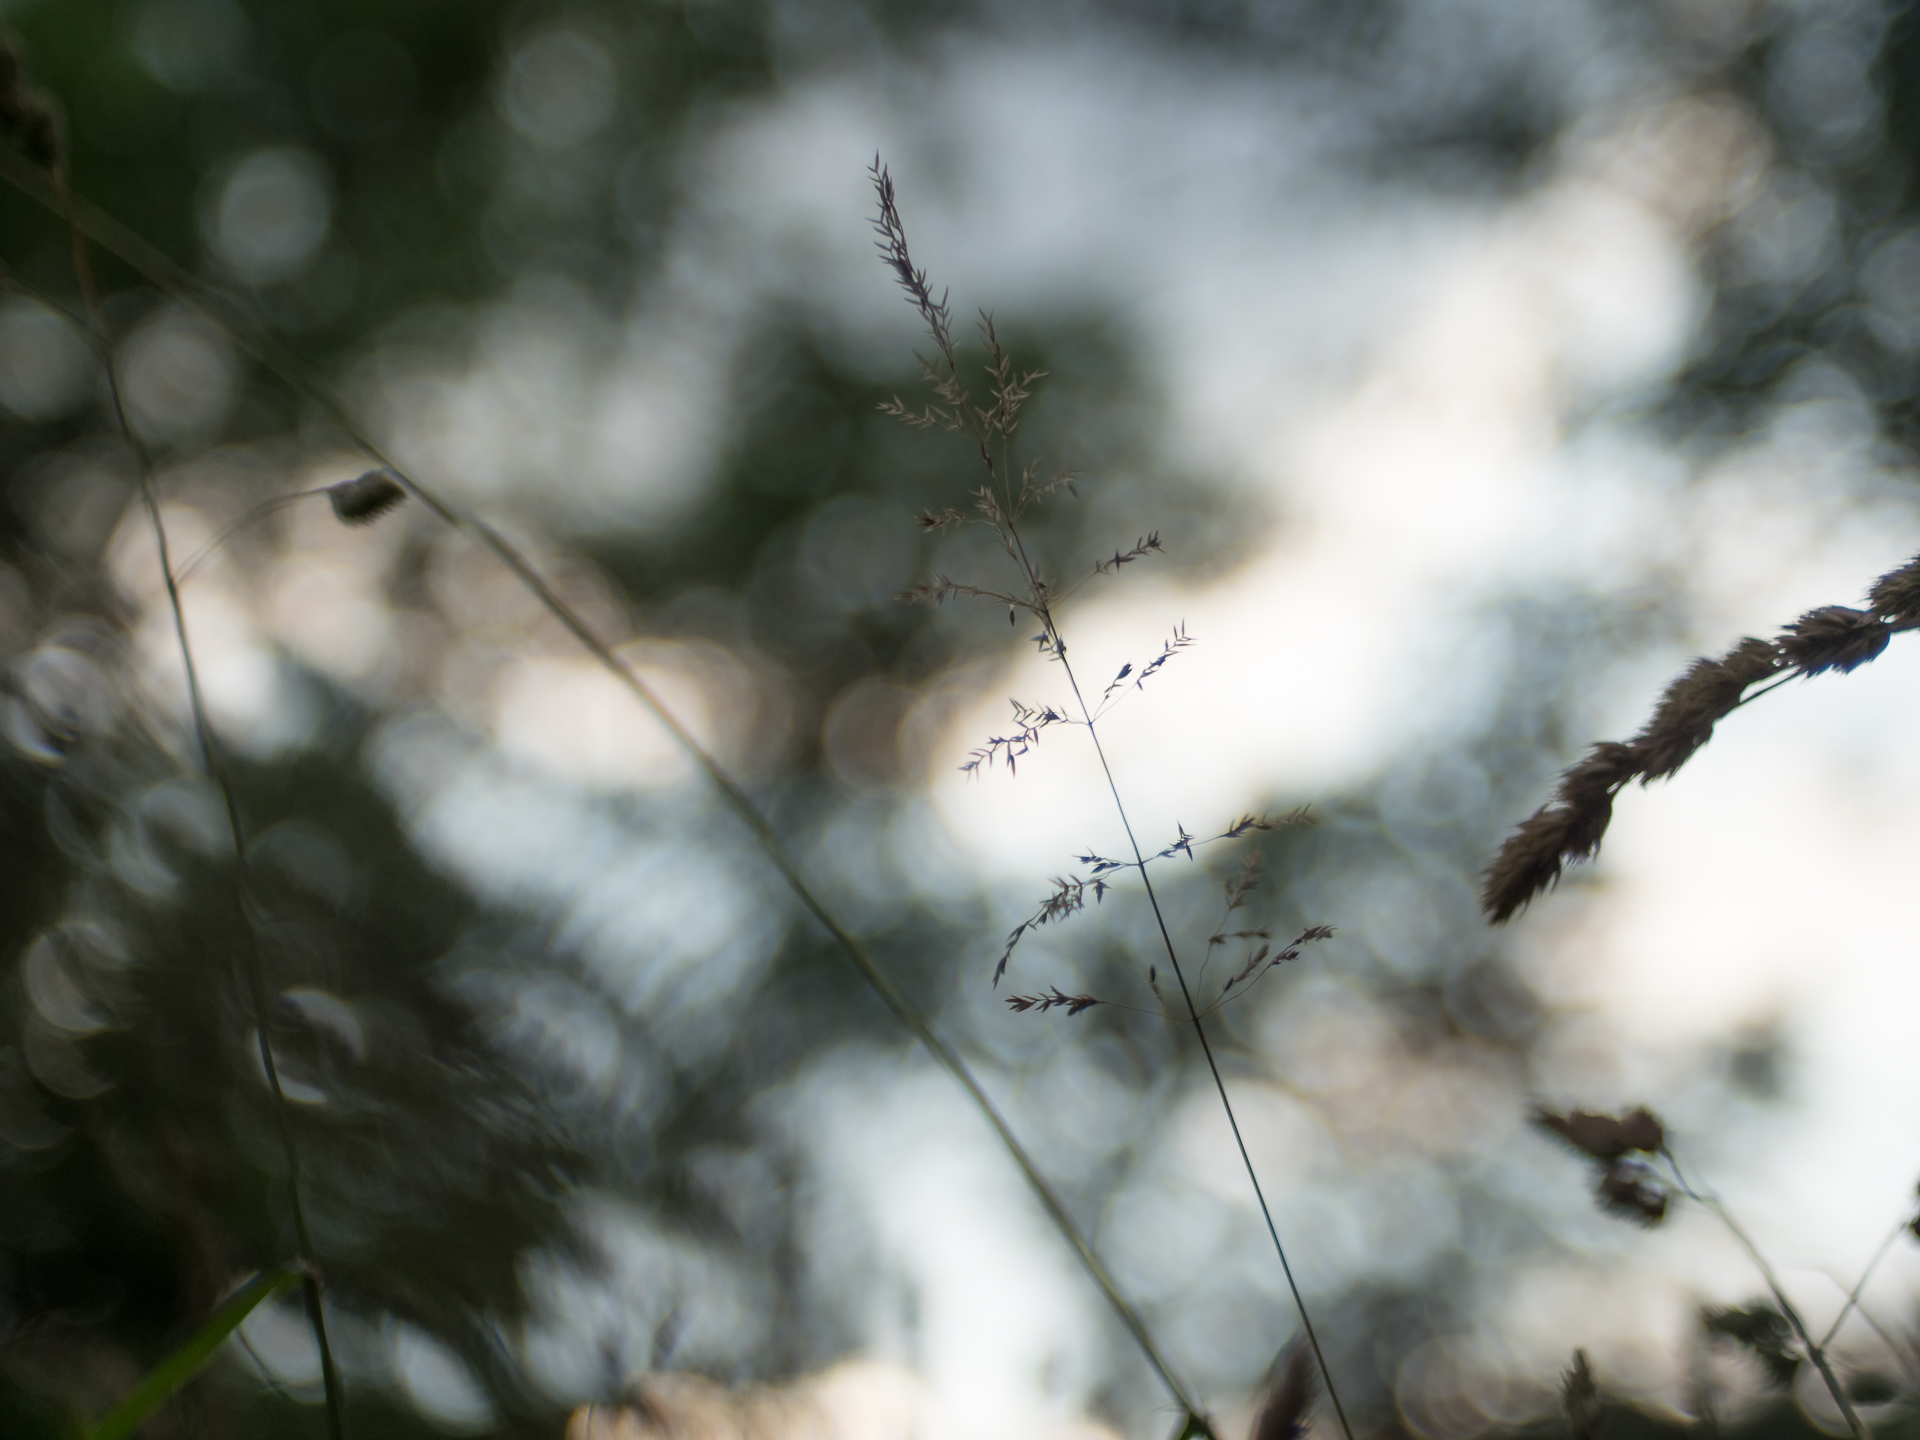
tree, nature, forest, branch, snow, winter, bokeh, plant, sunlight, leaf, flower, summer, evening, autumn, weather, season, outdoors, sommer, dof, pflanze, vintagelens, panasoniclumixgx8, apeach, anjapietsch, mftm43lumixpanasonic, microfourthird, czjflektogon35mm, flektogon, freezing, atmospheric phenomenon, woody plant